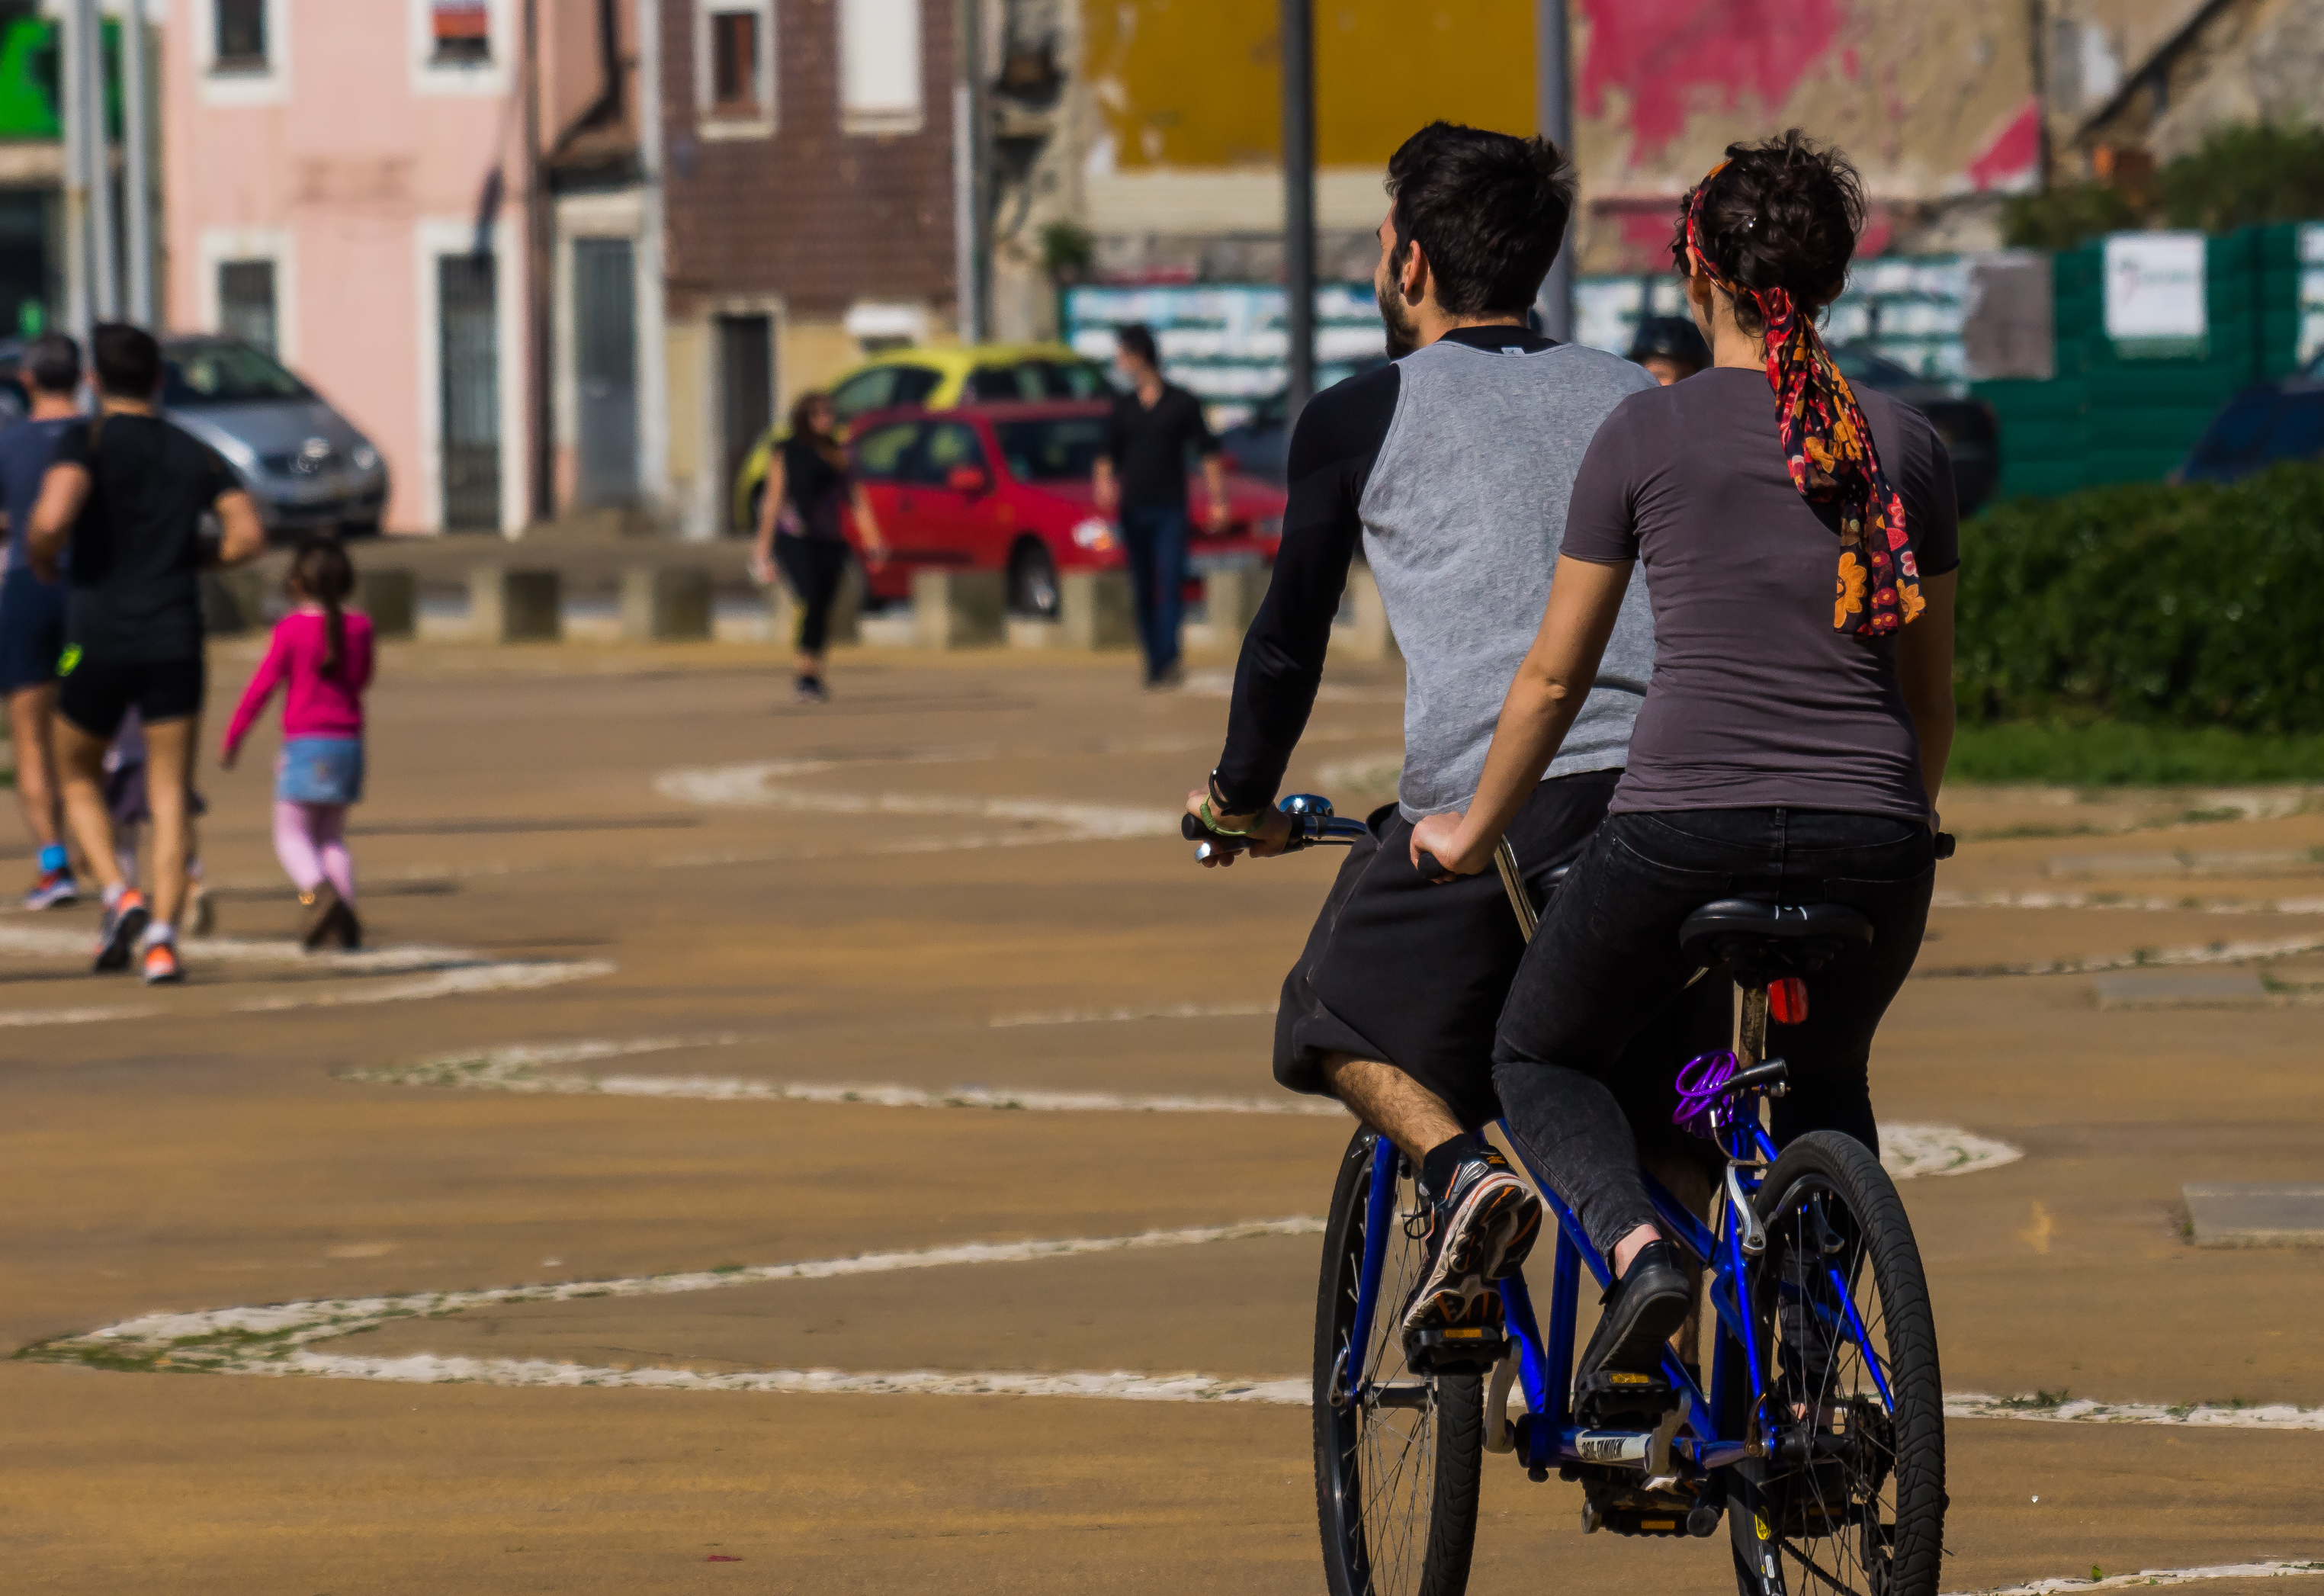
people, road, street, bicycle, photo, vehicle, sports equipment, cycling, race, sports, calle, gente, endurance, a77, athletics, g, ggl1, gaby1, xovesphoto, sonya77, 50500, sigma50500, xelodegalicia, gabrielcoru a, road cycling, cycle sport, endurance sports